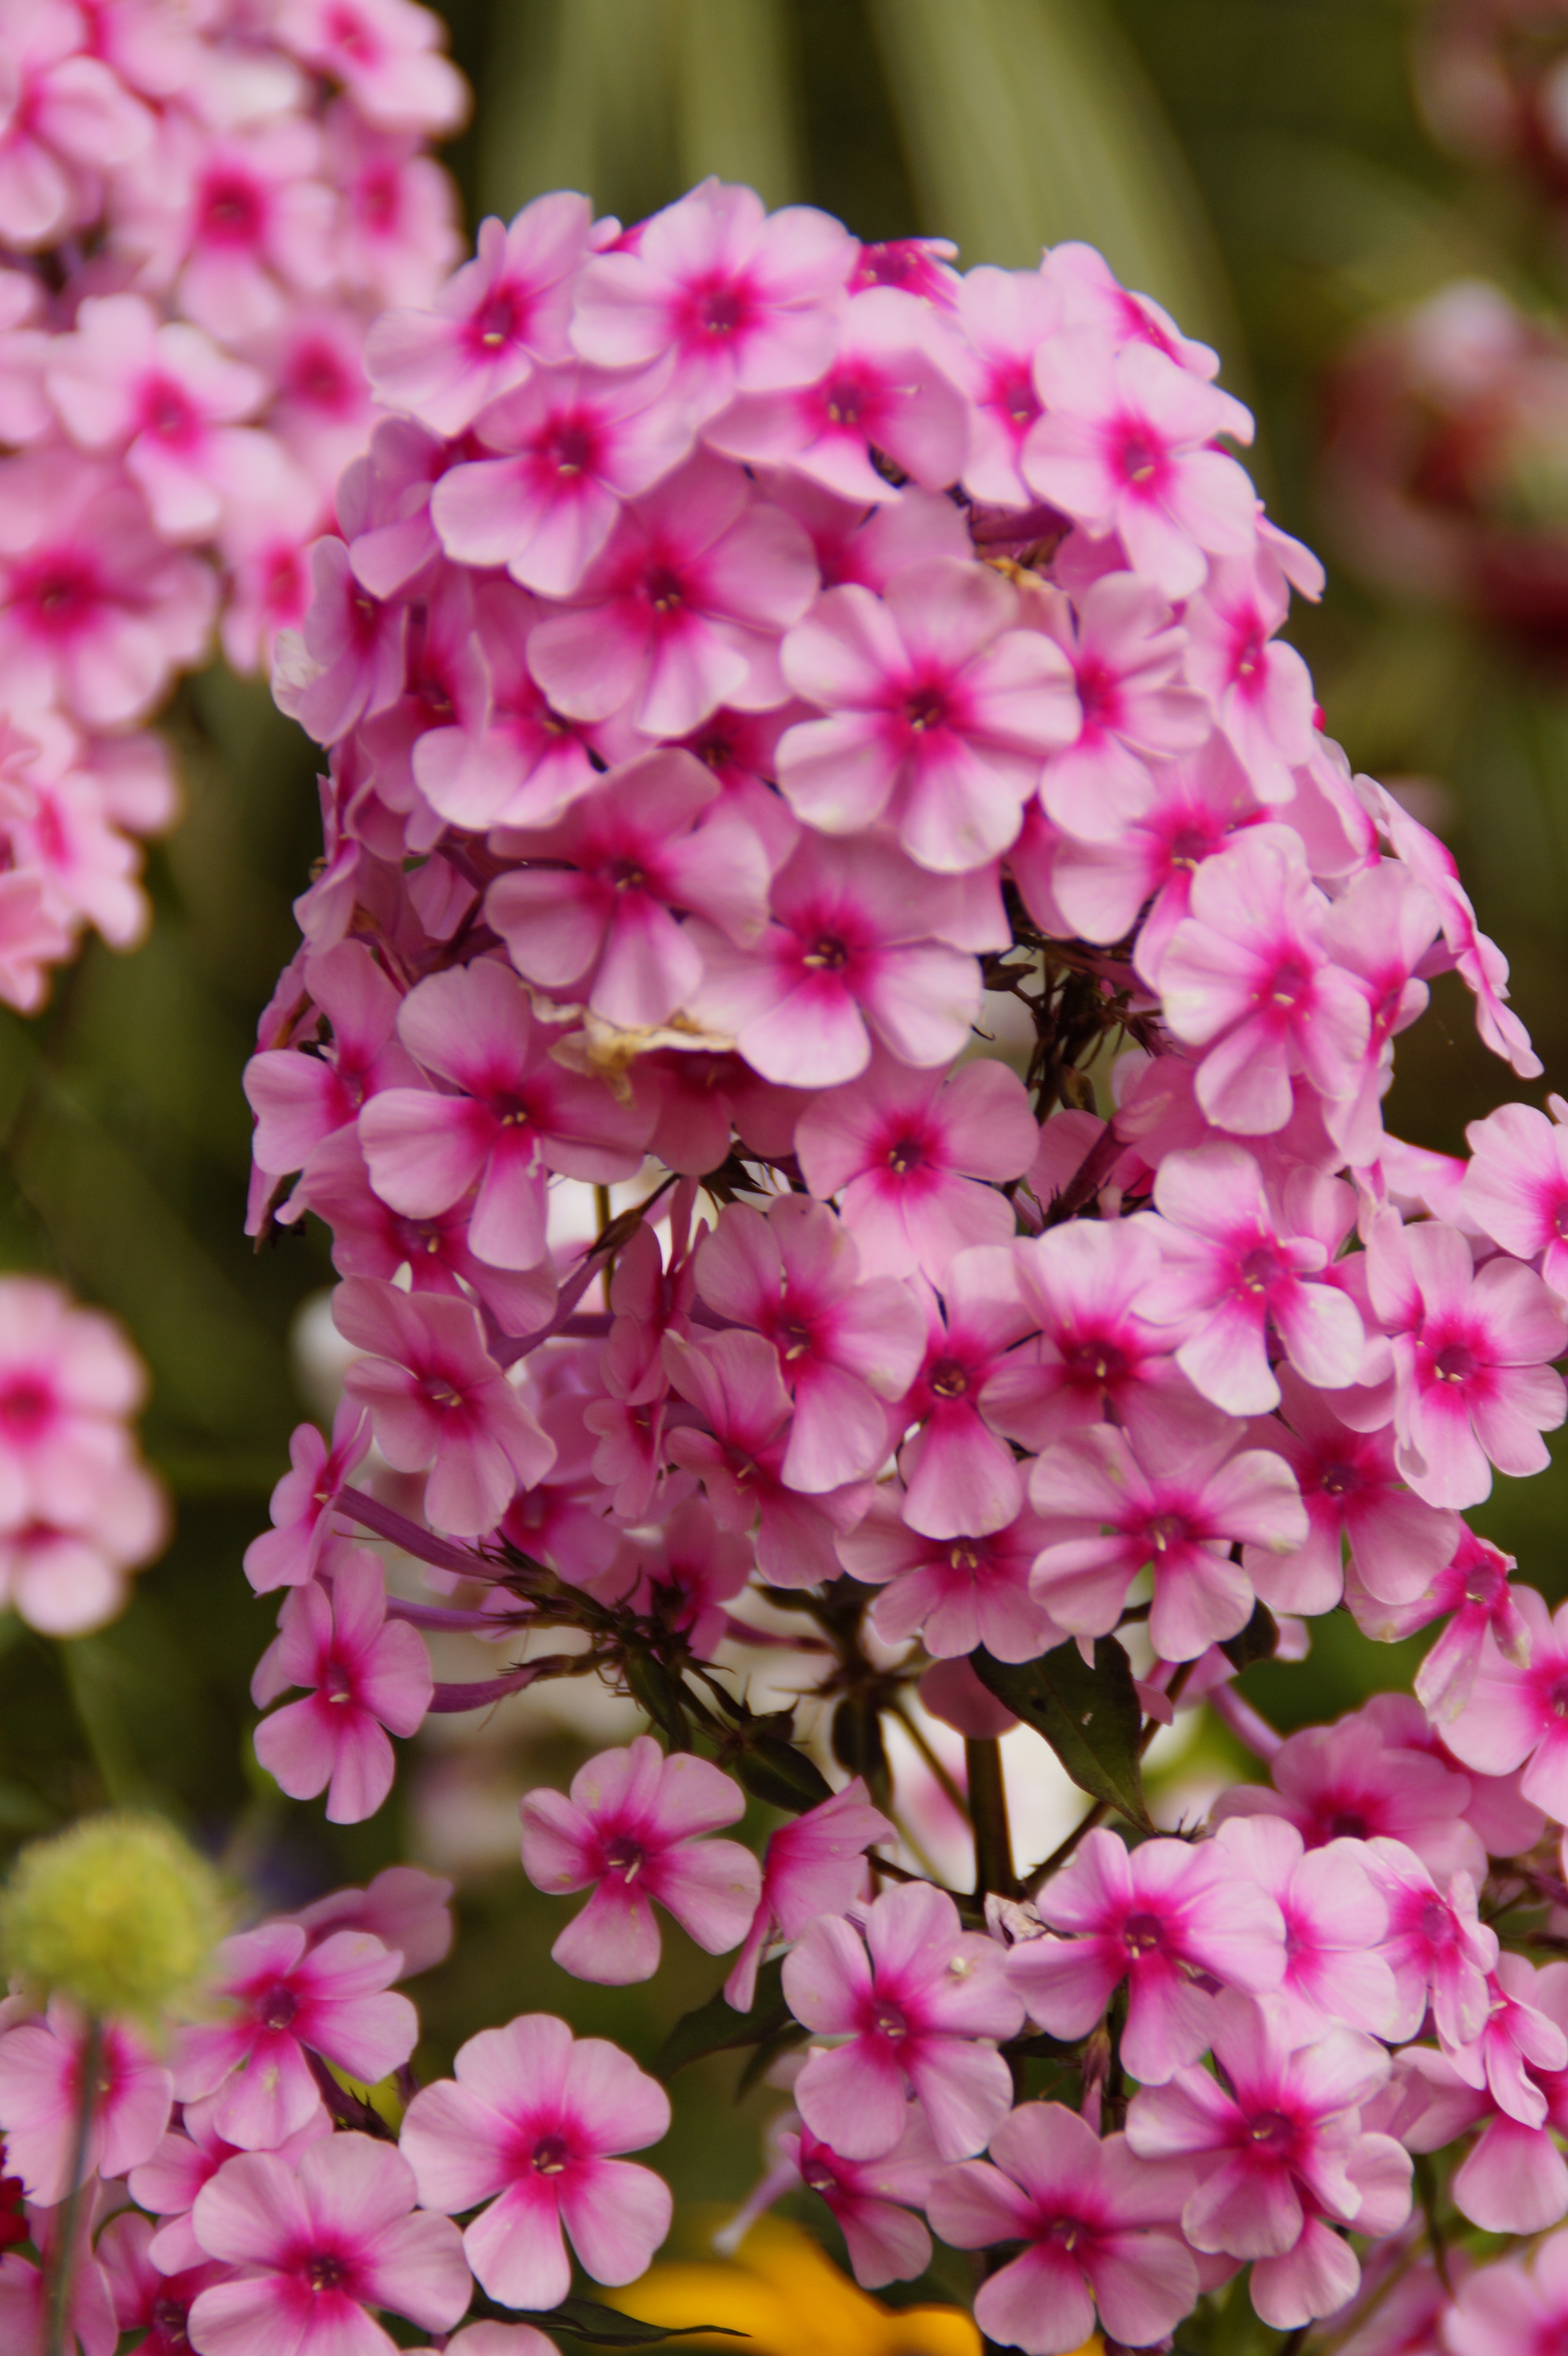
blossom, plant, flower, petal, botany, colorful, pink, flora, hydrangea, flowers, farbenpracht, shrub, beautiful, lilac, flower garden, phlox, pink flower, flowering plant, flower fullness, annual plant, land plant, high perennial phlox